Centreville High School (Fairfax County, Virginia)

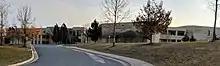
Centreville High School

Centreville High School (CVHS) is a public high school located in unincorporated southwestern Fairfax County, Virginia, north of Clifton and east of the Centreville. Having opened in 1988 to serve the rapidly growing population of the Clifton/Centreville region, CVHS is the top of the Centreville High School Pyramid in Region 4 of the Fairfax County Public School (FCPS) system. In 2010 the school was ranked as the 4th best high school in Fairfax County, and the 18th best high school out of 172 schools rated in the Washington, D.C. metropolitan area. On a national level, in 2010 CVHS was ranked as the 130th best of all high schools in the United States.